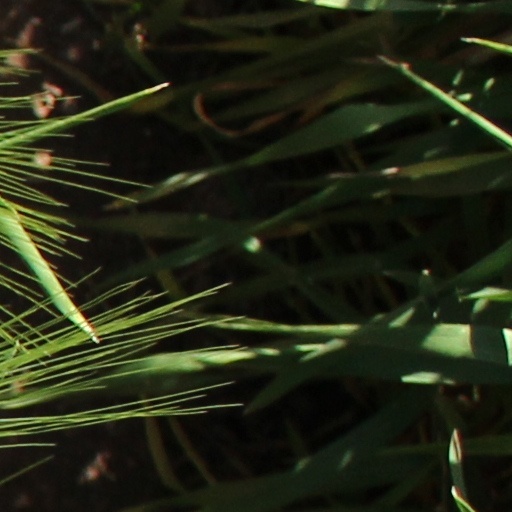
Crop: wheat